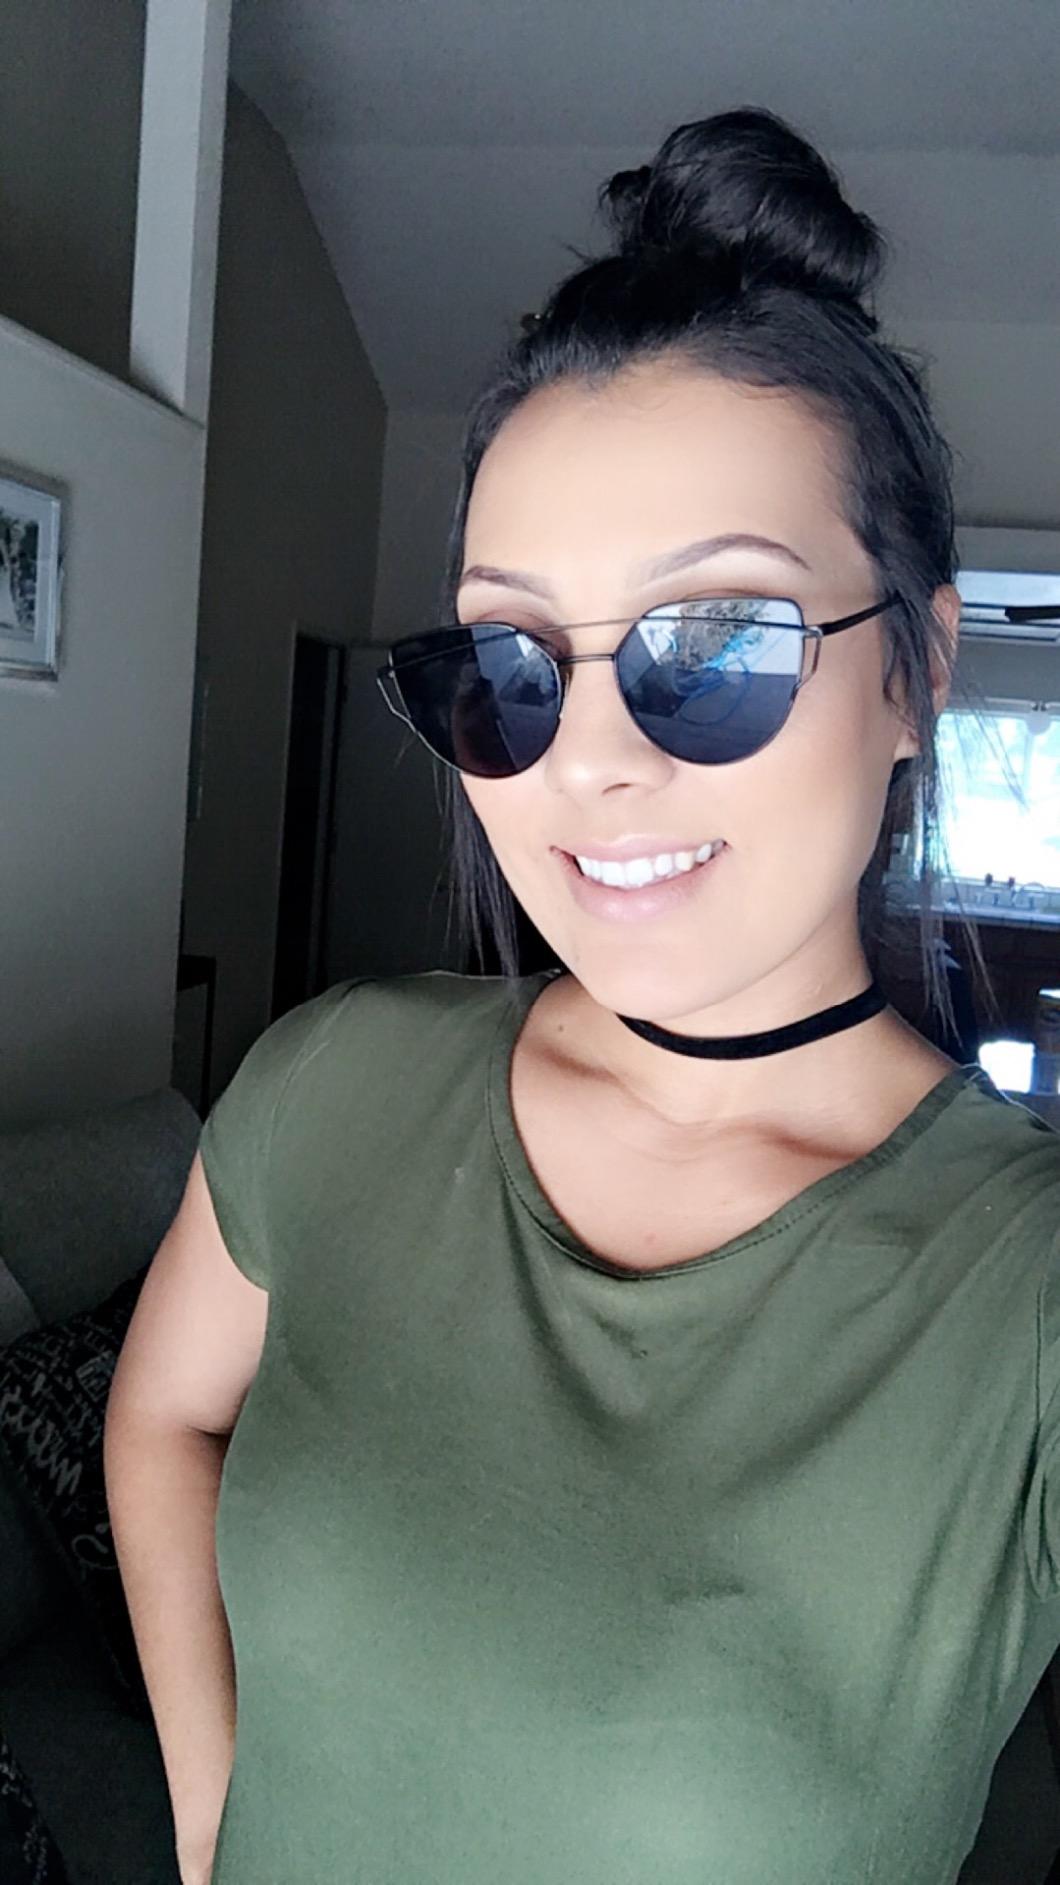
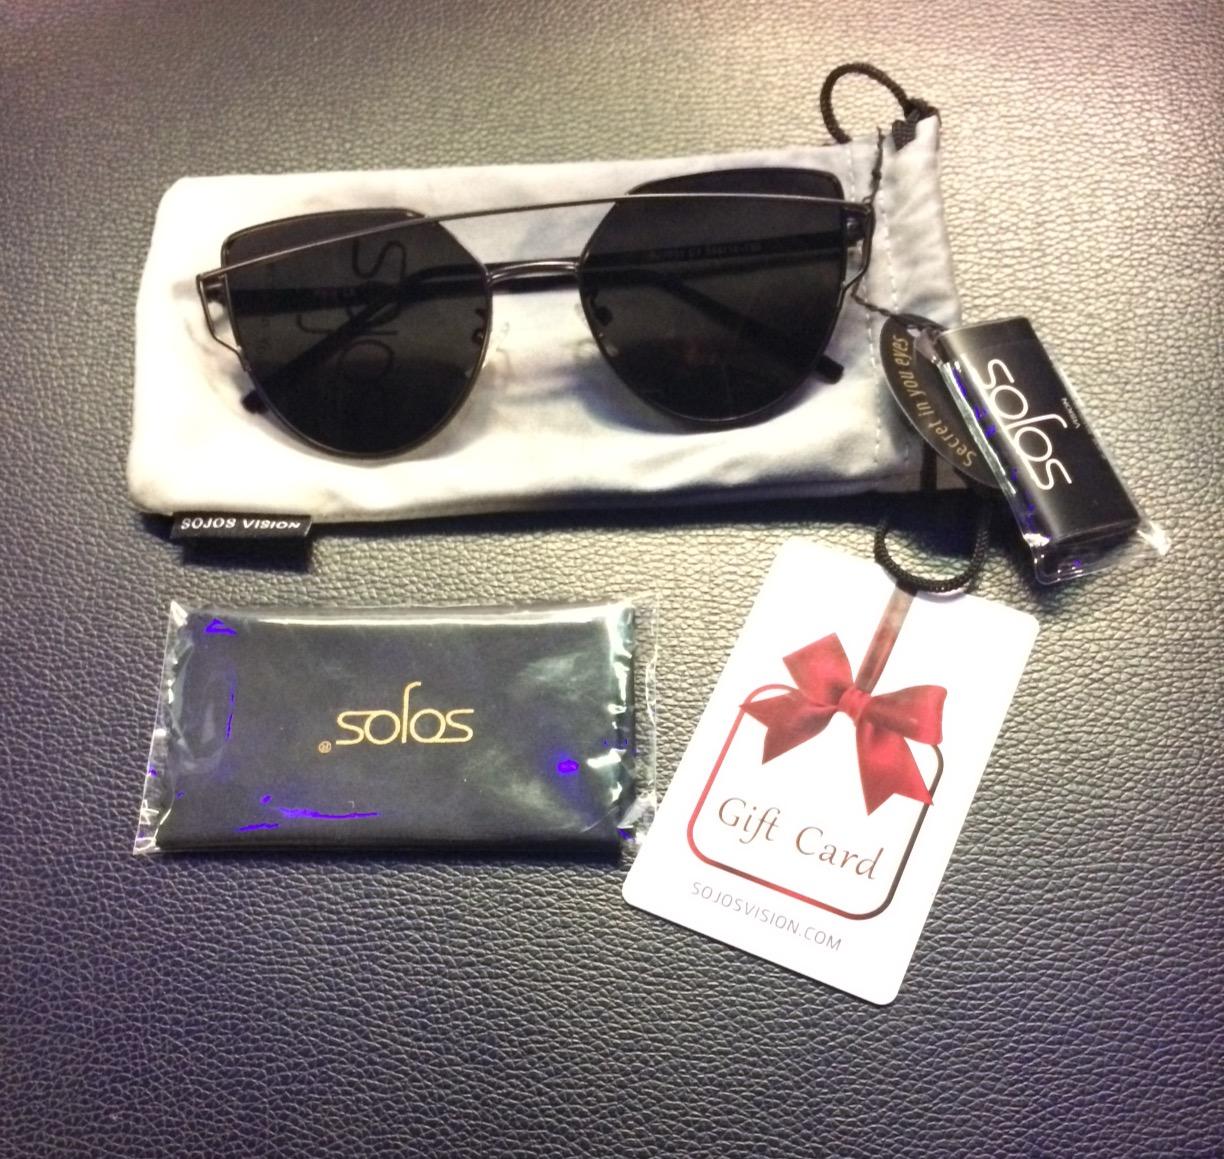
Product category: accessories_sunglasses
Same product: yes